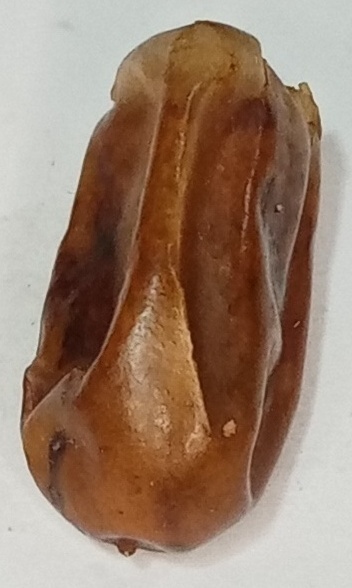
Variety: fasli-toto
Size: large
Grade: grade-1